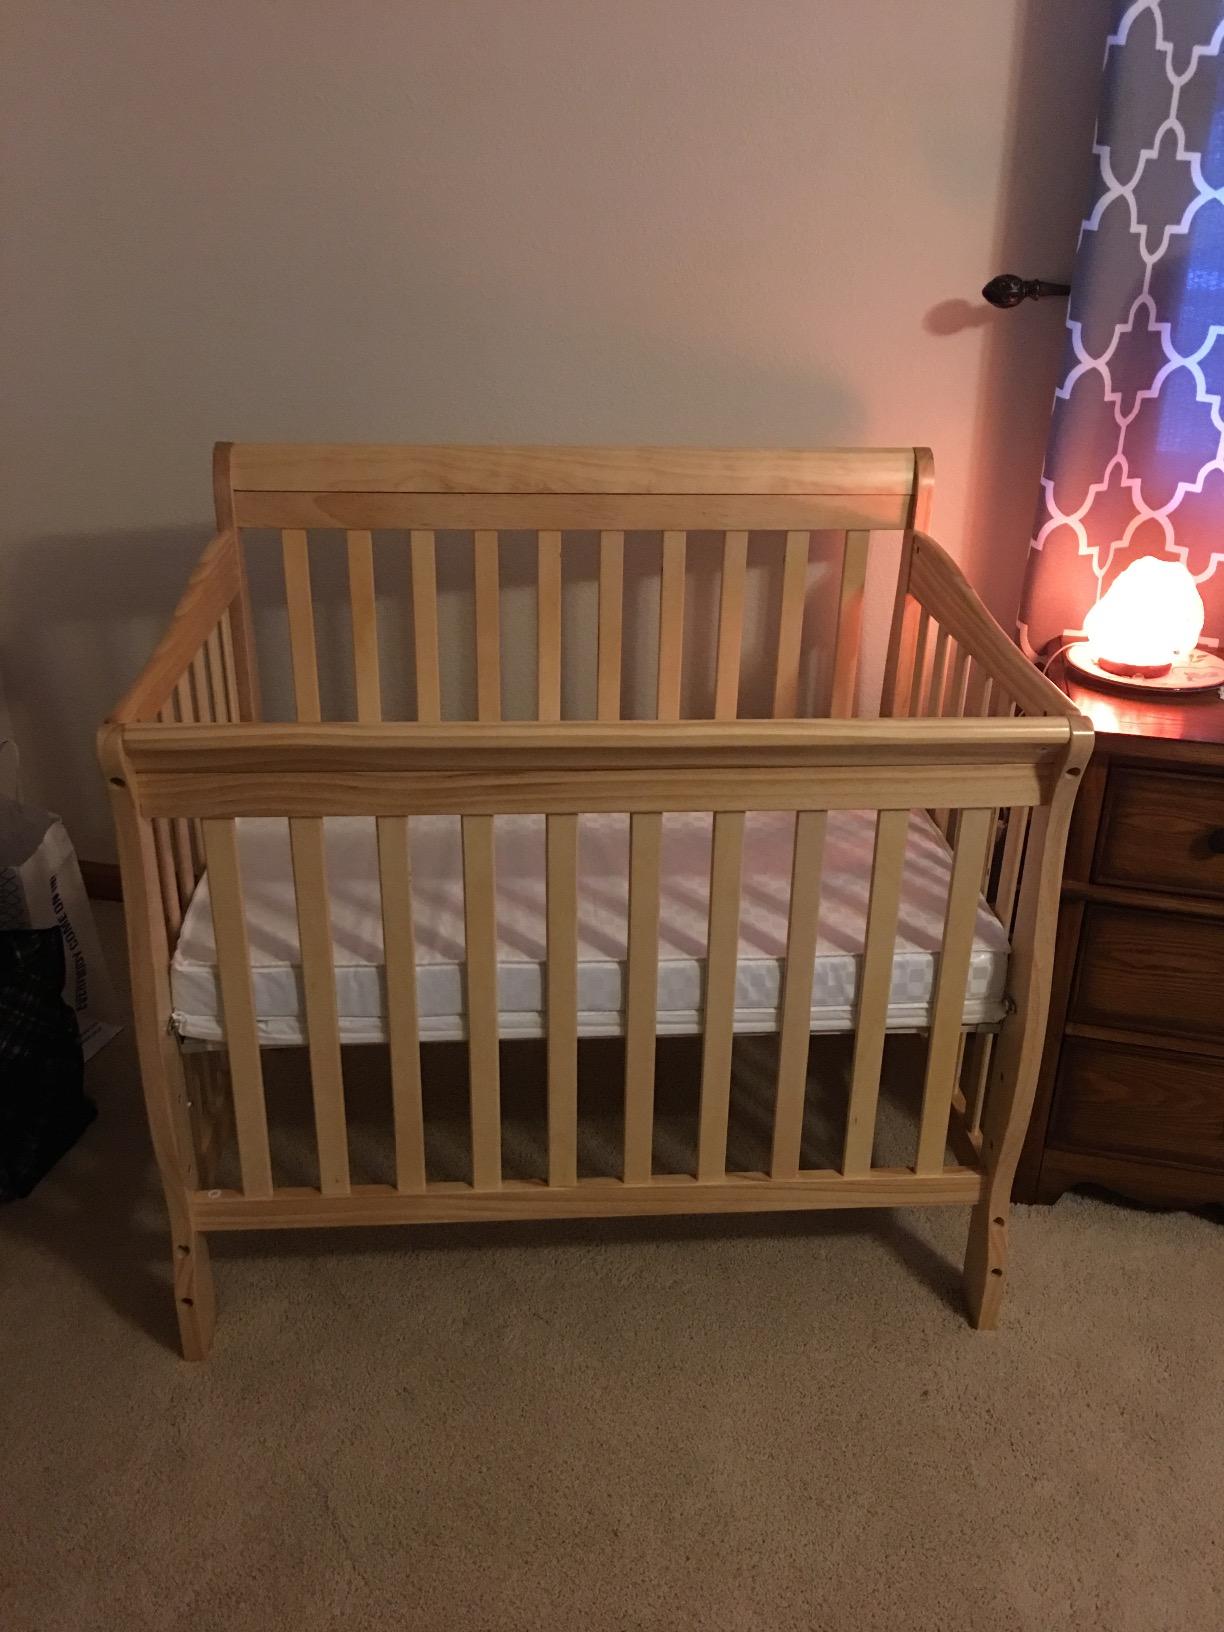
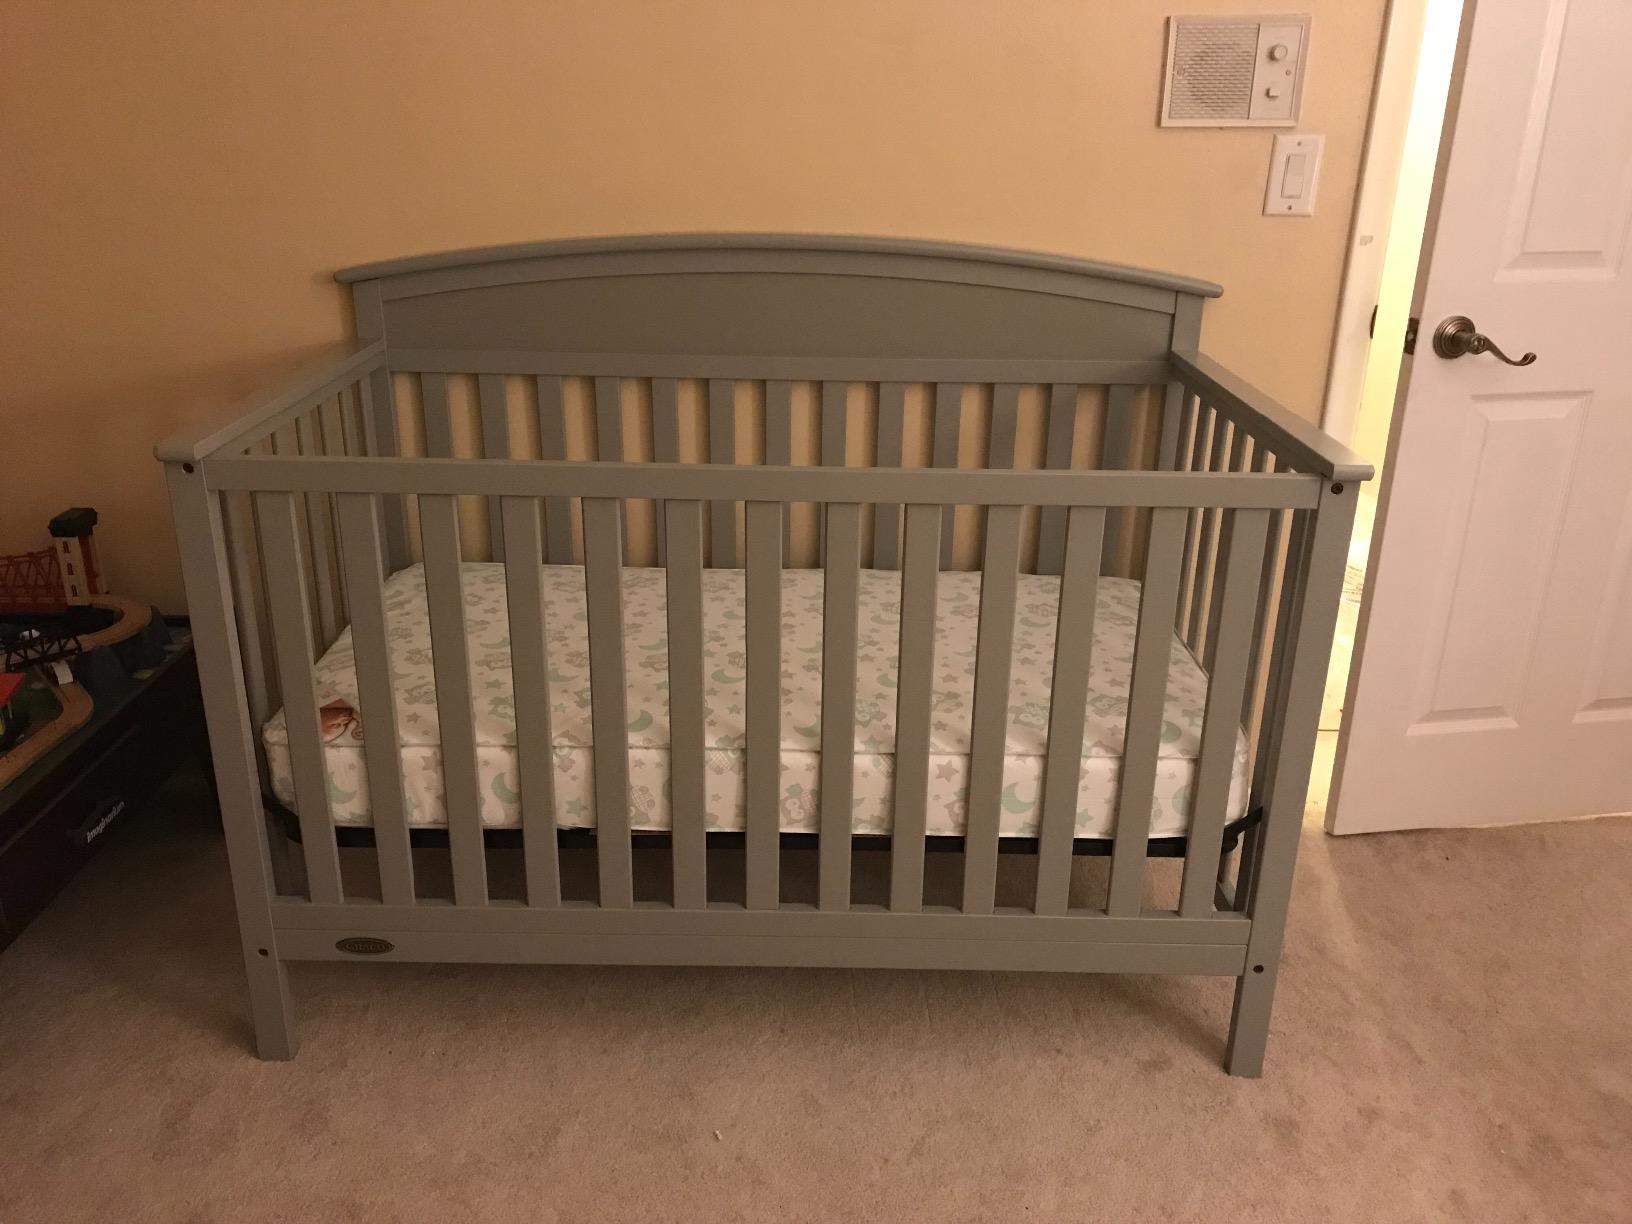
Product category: products_crib
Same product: no